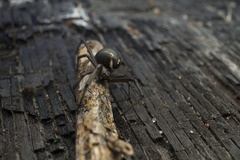
Species: Lactrodectus_hesperus